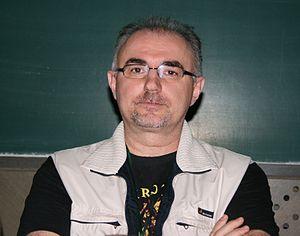
Goran Skrobonja est un scénariste de bande-dessinée serbe.